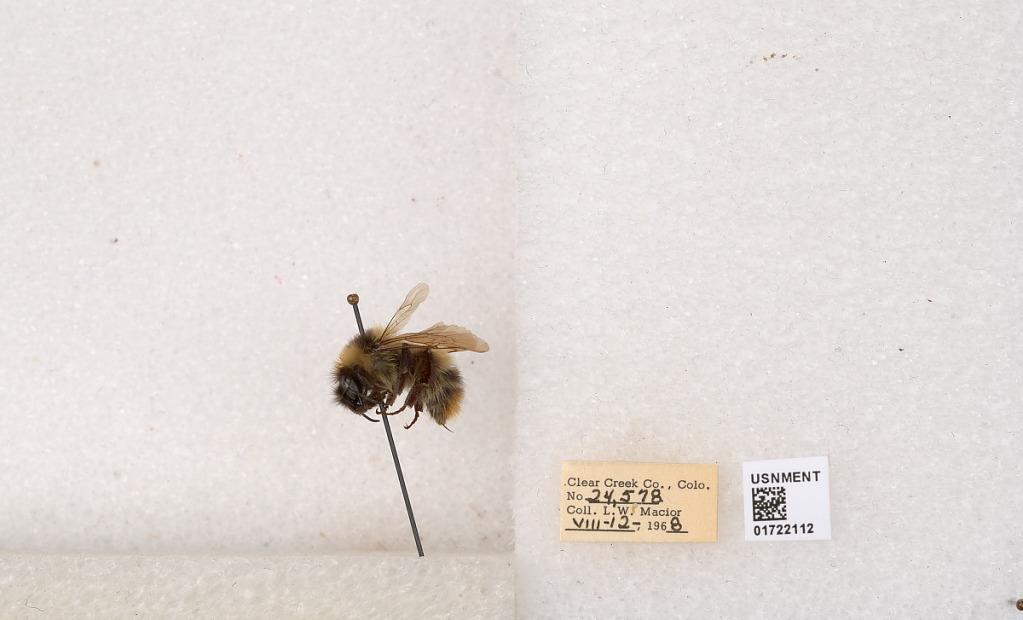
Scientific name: Bombus kirbyellus
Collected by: L. Macior
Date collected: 1968-8-12
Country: United States
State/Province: Colorado
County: Clear Creek
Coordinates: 39.6891, -105.644